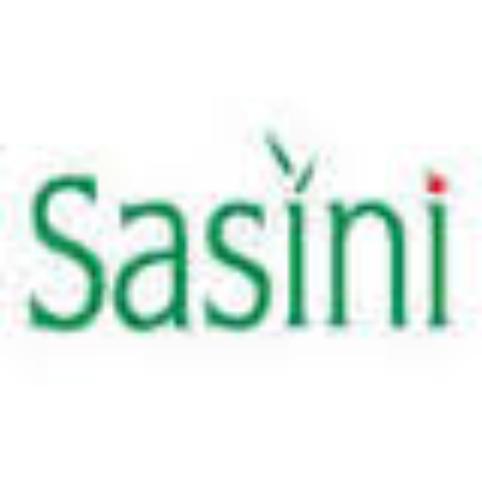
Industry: Food